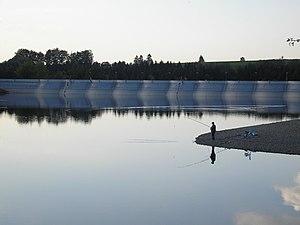
Le barrage Butgenbach a été construit en 1932. Sa fonction principale est de réguler le cours de la Warche. La Warche était connue comme l’une des rivières les plus imprévisibles de Belgique. Afin de réguler la Warche, mais aussi pour que les industries de Malmedy disposent toujours d'assez d'eau, on a entrepris la construction du barrage de Butgenbach peu après celle du barrage de Robertville, situé pour sa part sur le territoire de la commune de Waimes. L’exploitant du barrage est la société de distribution d’énergie Engie - Electrabel.